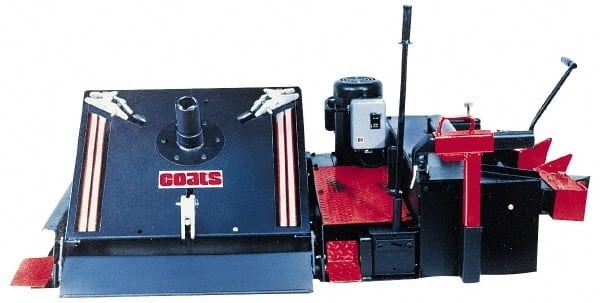
46″ Tire Diam Tire Changer 24-1/2″ Rim, Three Phase
Item #: 52599545 Brand: Coats Model #: 50203 Product Specifications Type Tire Changer Tire Diameter 46 Rim Size 24-1/2 Phase 3 Rim Width 15 Horsepower 3 Power 220 Amperage Rating 25 A Pressure 110 - 175 PSC Code 4910
Brand: Coats
Category: Vehicles & Parts > Vehicle Parts & Accessories > Vehicle Maintenance, Care & Decor > Vehicle Repair & Specialty Tools > Vehicle Tire Repair & Tire Changing Tools > Tire Changing Tools > Tire Changer Machines